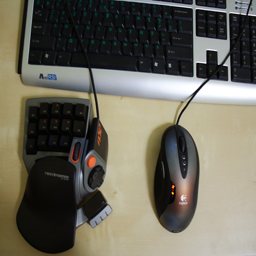
A computer keyboard next to a mouse and game controller.
A laptop keyboard and mouse sitting on a desk.
Computer peripherals including a mouse, a keyboard, and game controller.
A mouse, a keyboard, and a game keyboard on a desk.
A computer mouse and keyboard sit on a desk.